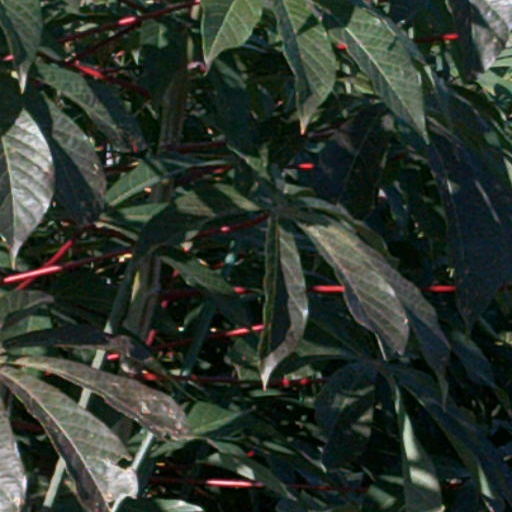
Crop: cassava